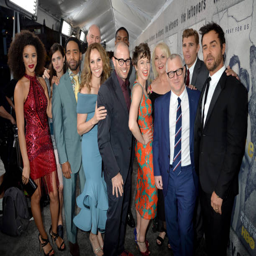
season premiere and after party